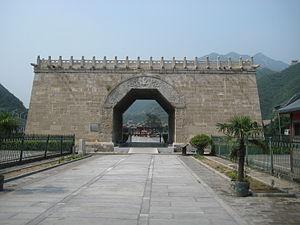
L'Histoire de la Grande Muraille commence lorsque des fortifications construites par divers États de la Période des Printemps et Automnes et de la Période des Royaumes combattants sont reliées entre elles sur ordre de Qin Shi Huang, le premier empereur de Chine, pour protéger le territoire de la dynastie Qin nouvellement fondée contre les incursions des nomades des steppes du nord. Les murs qui la composent sont construits en terre battue, en utilisant le travail forcé. Finalement, en 212 av. J.-C., elle s'étend du Gansu jusqu'à la côte du sud de la Mandchourie.